Brian Hinman

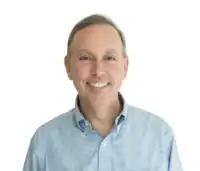

Brian L. Hinman (born August 22, 1961 in Bethesda, Maryland) is an entrepreneur and investor in high technology businesses, especially the computer-based communications industry.